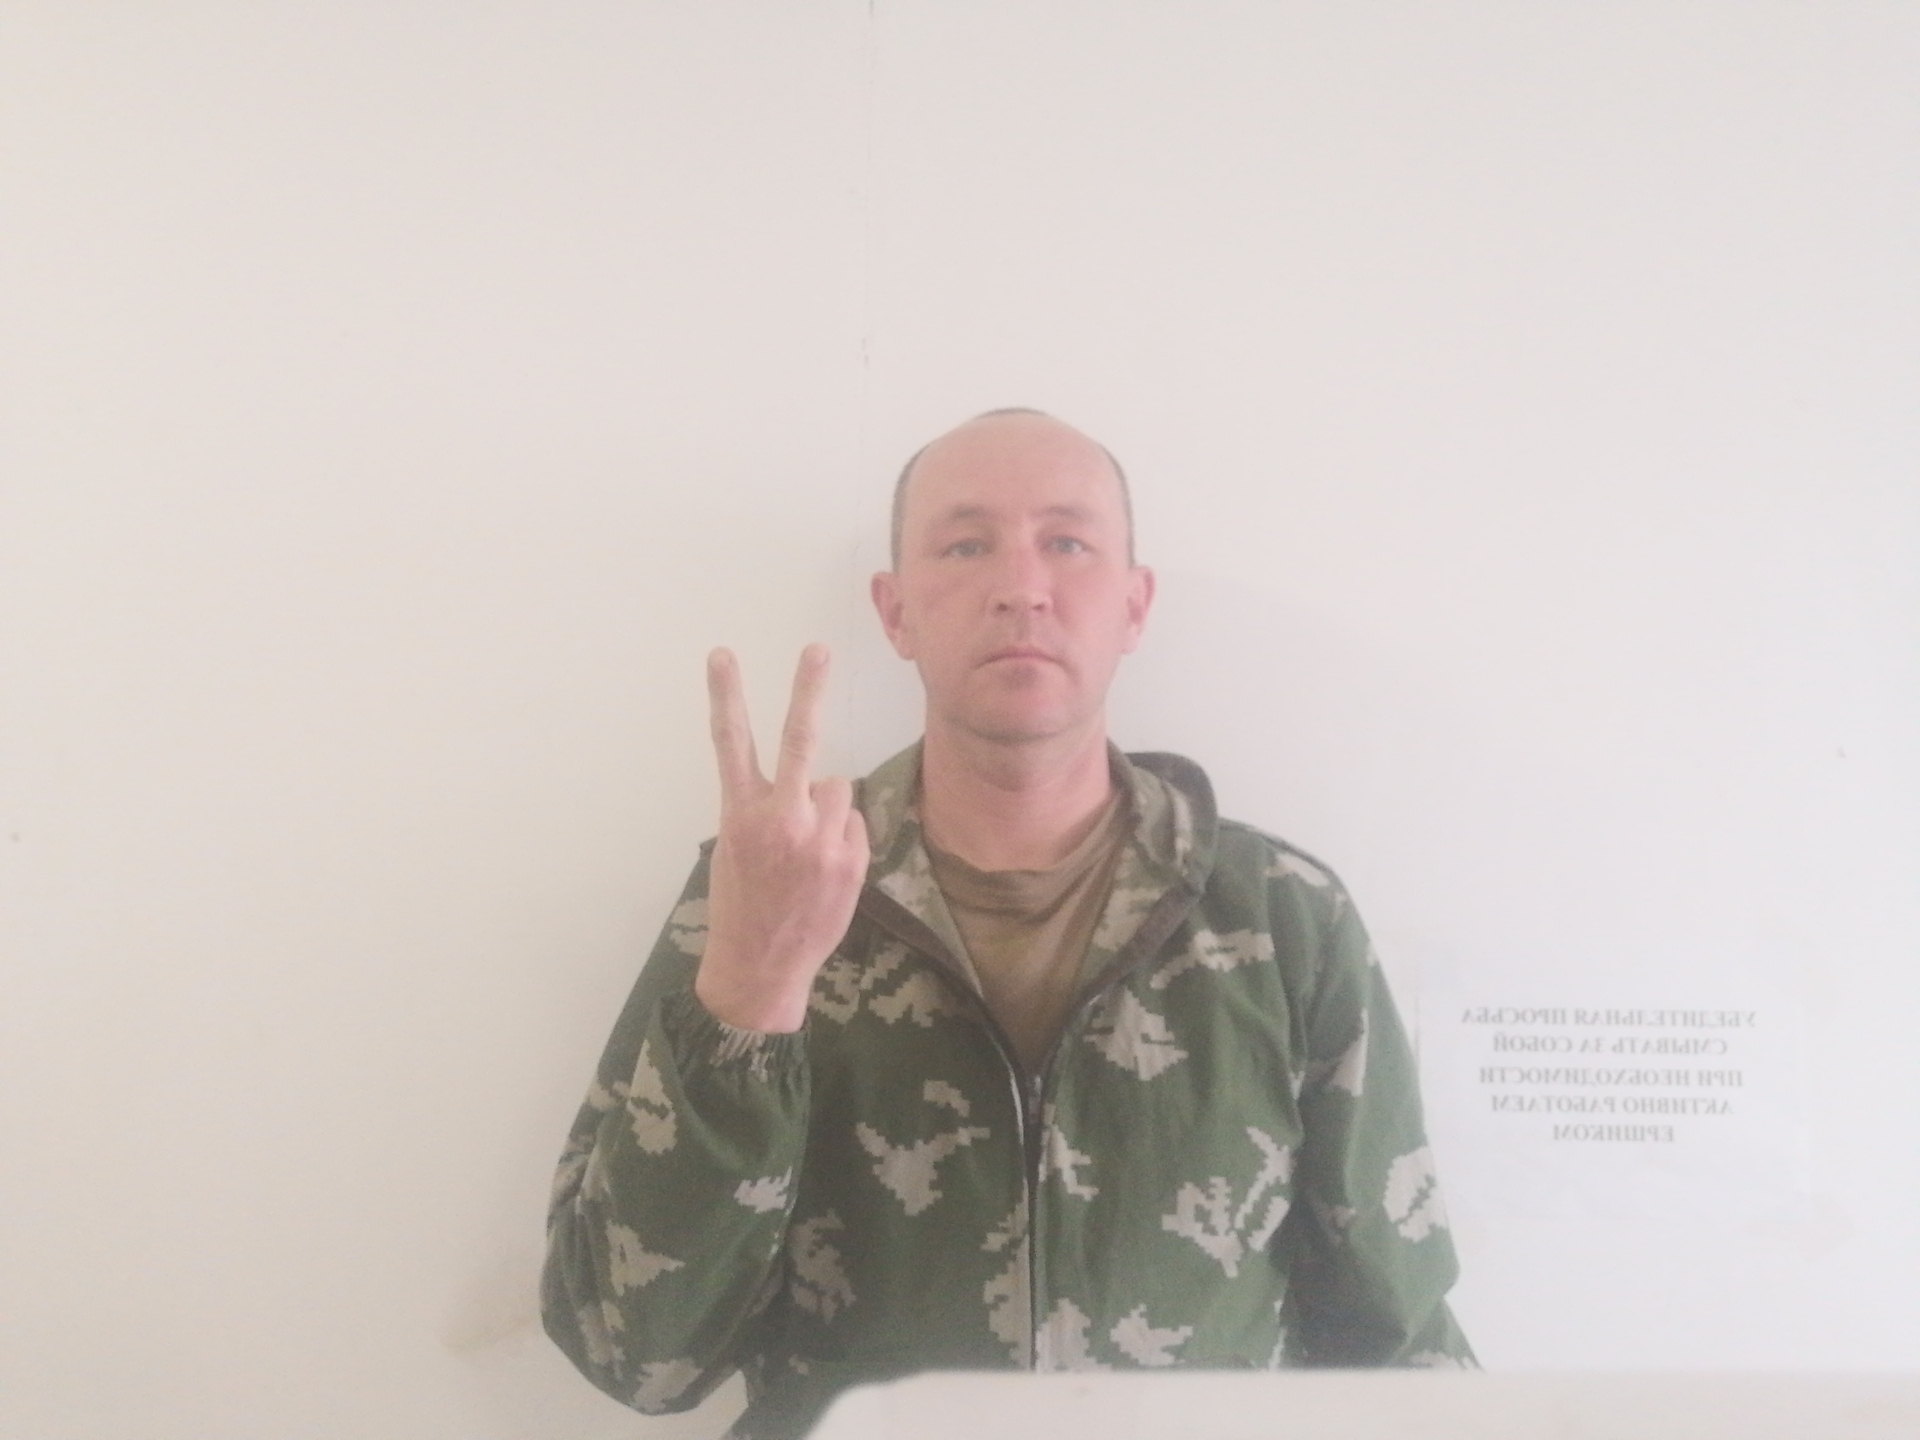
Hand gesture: peace_inverted